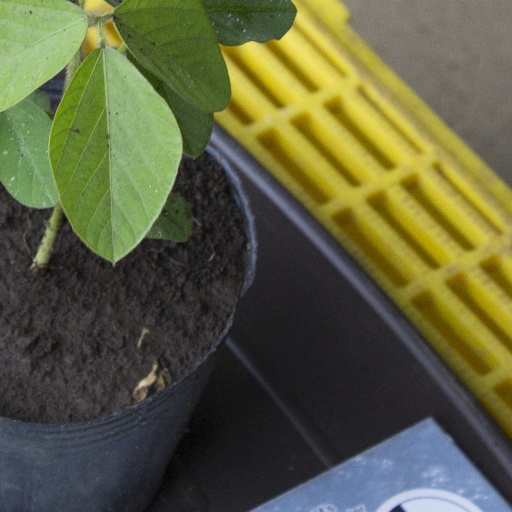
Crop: soybean